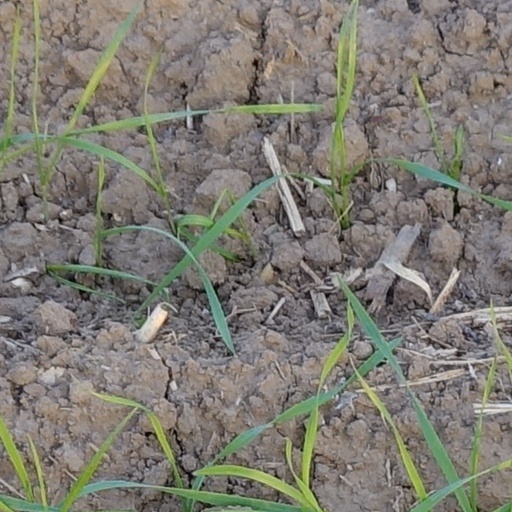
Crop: wheat